Sasanian Empire

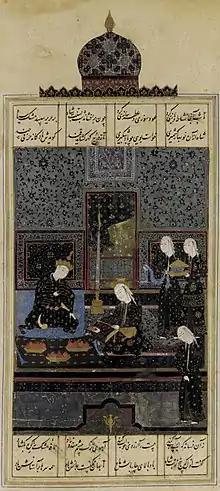
Bahram V is a great favourite in Persian literature and poetry. This illustration (mid-16th-century, Safavid era) to the Persian poet Nizami's epic poem "Haft Peykar" depicts Bahram and an Indian princess.

Following Hormizd II's death, northern Arabs started to ravage and plunder the western cities of the empire, even attacking the province of pars, the birthplace of the Sassanid kings. Meanwhile, Persian nobles killed Hormizd II's eldest son, blinded the second, and imprisoned the third (who later escaped into Roman territory). The throne was reserved for a younger son, Shapur II. During his youth the empire was controlled by his mother and the nobles. Upon coming of age, Shapur II assumed power and quickly proved to be an active and effective ruler.